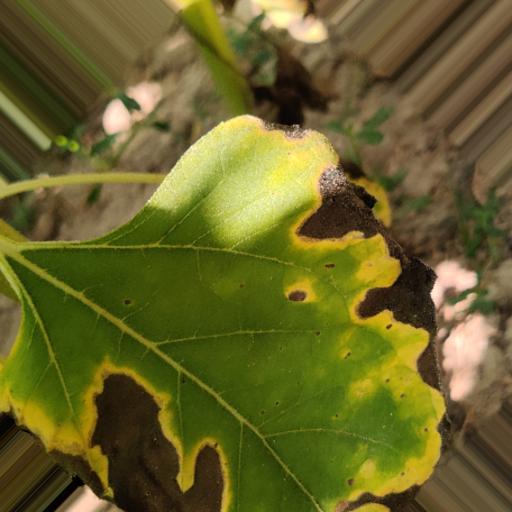
Label: Leaf_scars